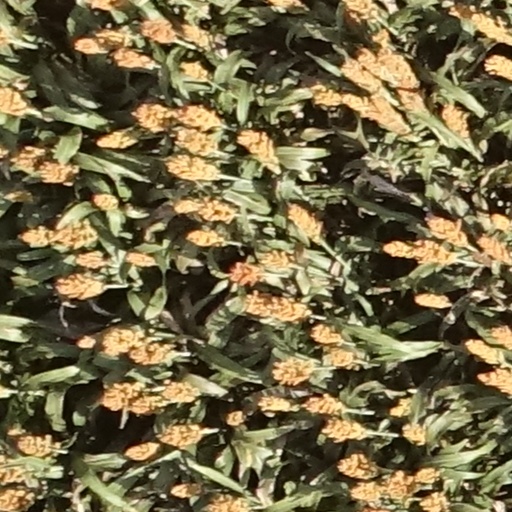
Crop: sorghum